Ardrahan

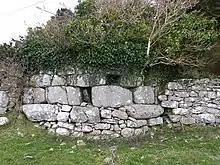
Remains of the Ardrahan round tower

Ardrahan is a village and civil parish in County Galway, Ireland.